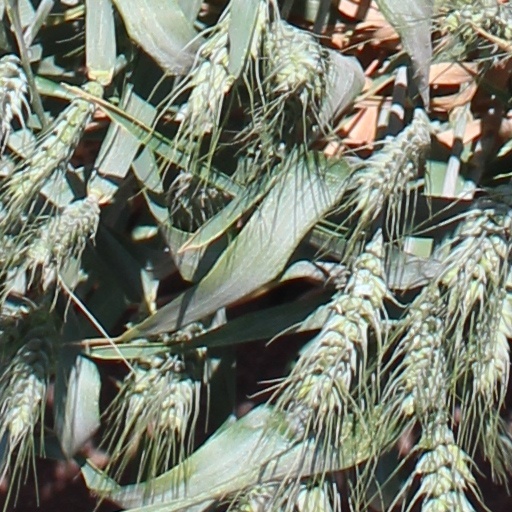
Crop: wheat